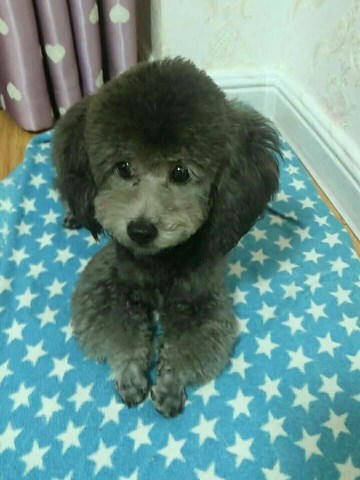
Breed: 7449-n000128-teddy